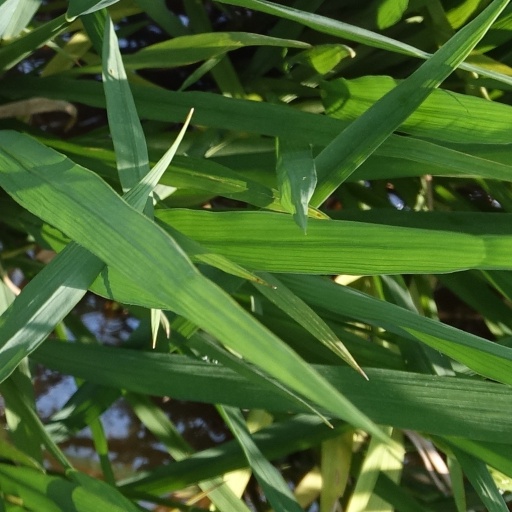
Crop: rice